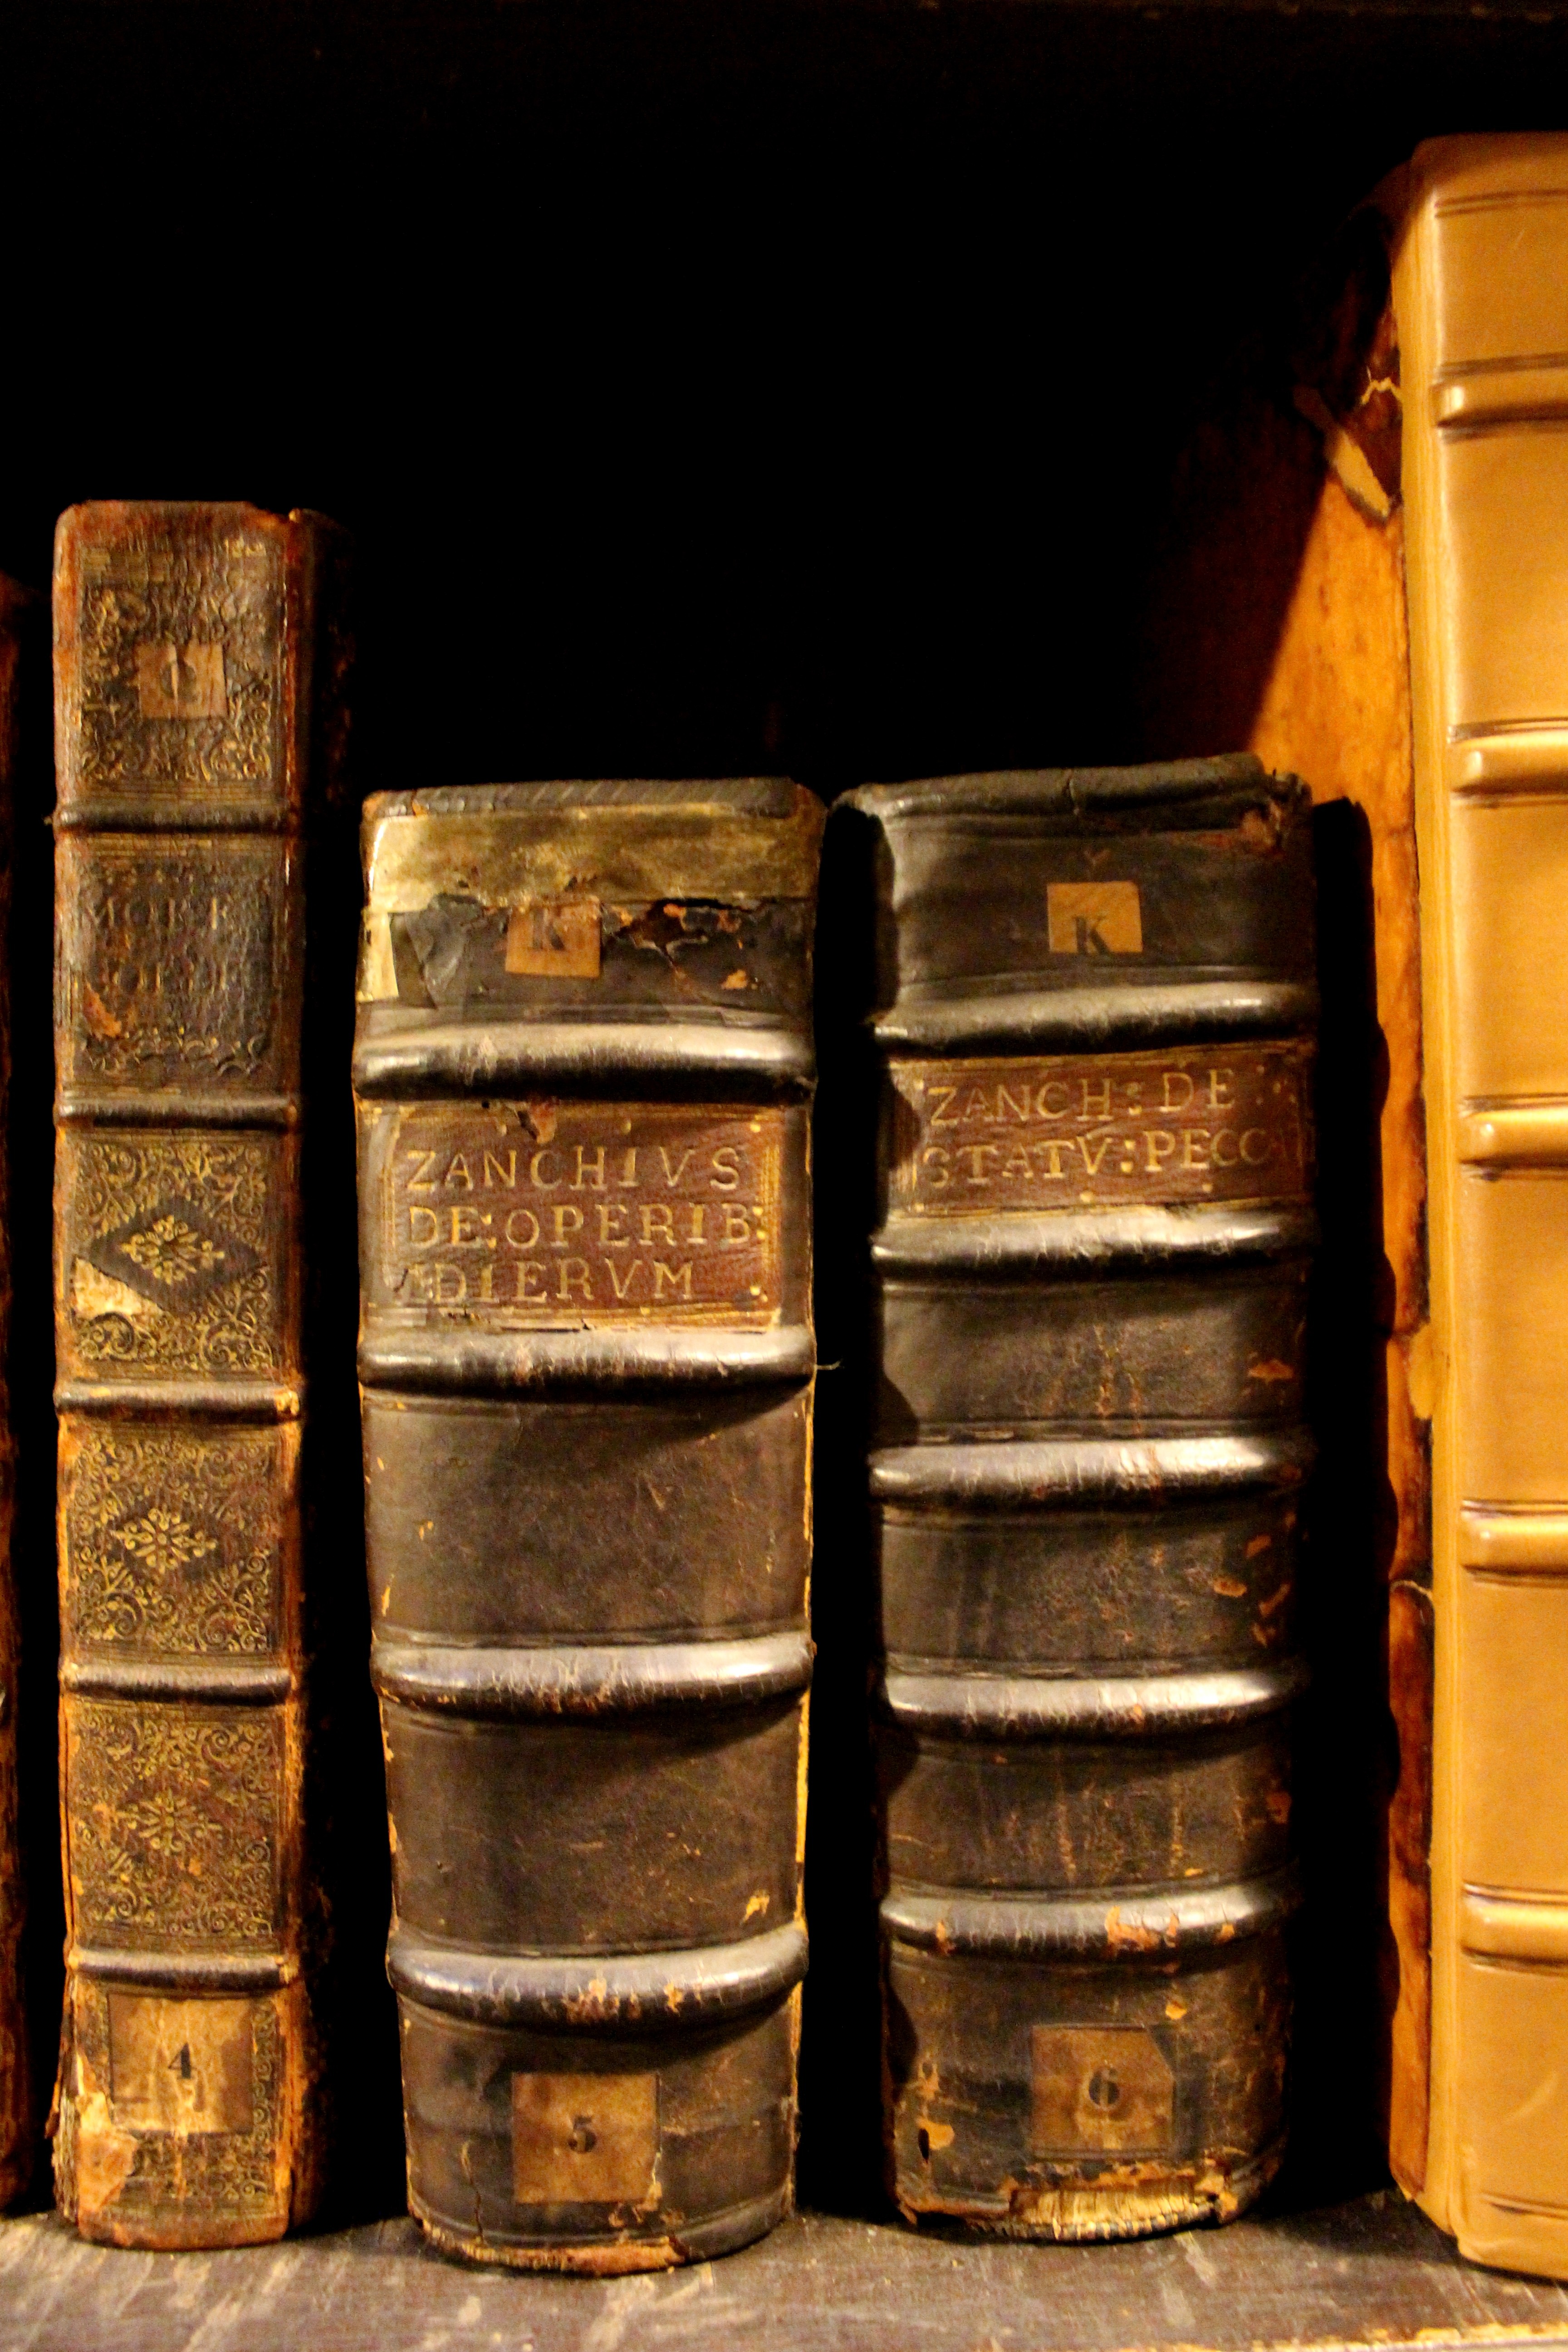
wood, vintage, reading, furniture, bookshelf, art, library, books, learning, man made object, ancient history, distilled beverage